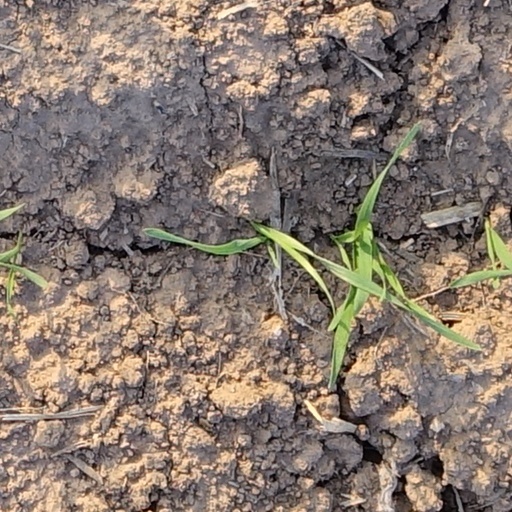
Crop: wheat